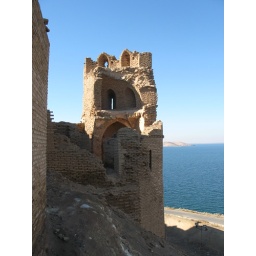
Jaaber castle, once high up on a hill overlooking the Euphrates, now an island in the middle of a dammed lake